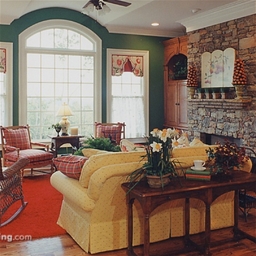
Room type: livingroom